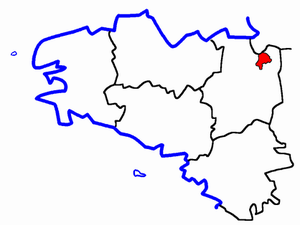
Le canton de Saint-Brice-en-Coglès est une ancienne division administrative française, située dans le département d'Ille-et-Vilaine et la région Bretagne.